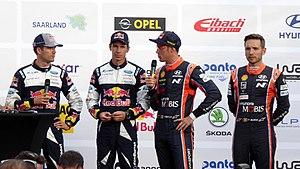
Le Rallye d'Allemagne 2017 est le 10ᵉ rallye du Championnat du monde des rallyes 2017 et la 35ᵉ édition de l’épreuve. Il se déroule sur 21 épreuves spéciales. Ott Tänak et Martin Järveoja, au volant d'une Ford Fiesta WRC, remportent le rallye pour ce qui est leur deuxième succès en championnat du monde des rallyes.